Slavery in Haiti

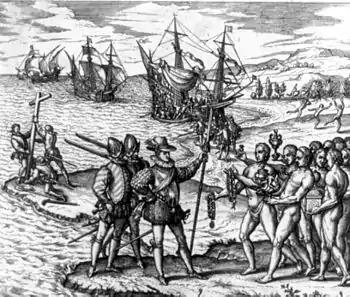
The natives of the island of Hispaniola initially approached Columbus and his soldiers with friendliness and generosity.

Over time, Europeans set up plantations dependent on slave labor that grew sugar and other crops. In addition natives were forced to mine gold and copper, which took a heavy toll in life and health.